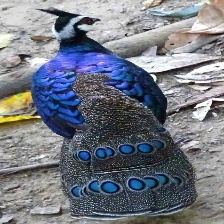
Species: BORNEAN PHEASANT
Scientific name: POLYPLECTRON SCHLEIERMACHERI